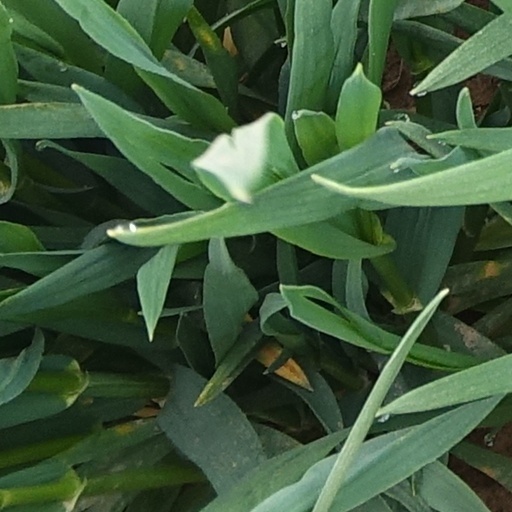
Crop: wheat